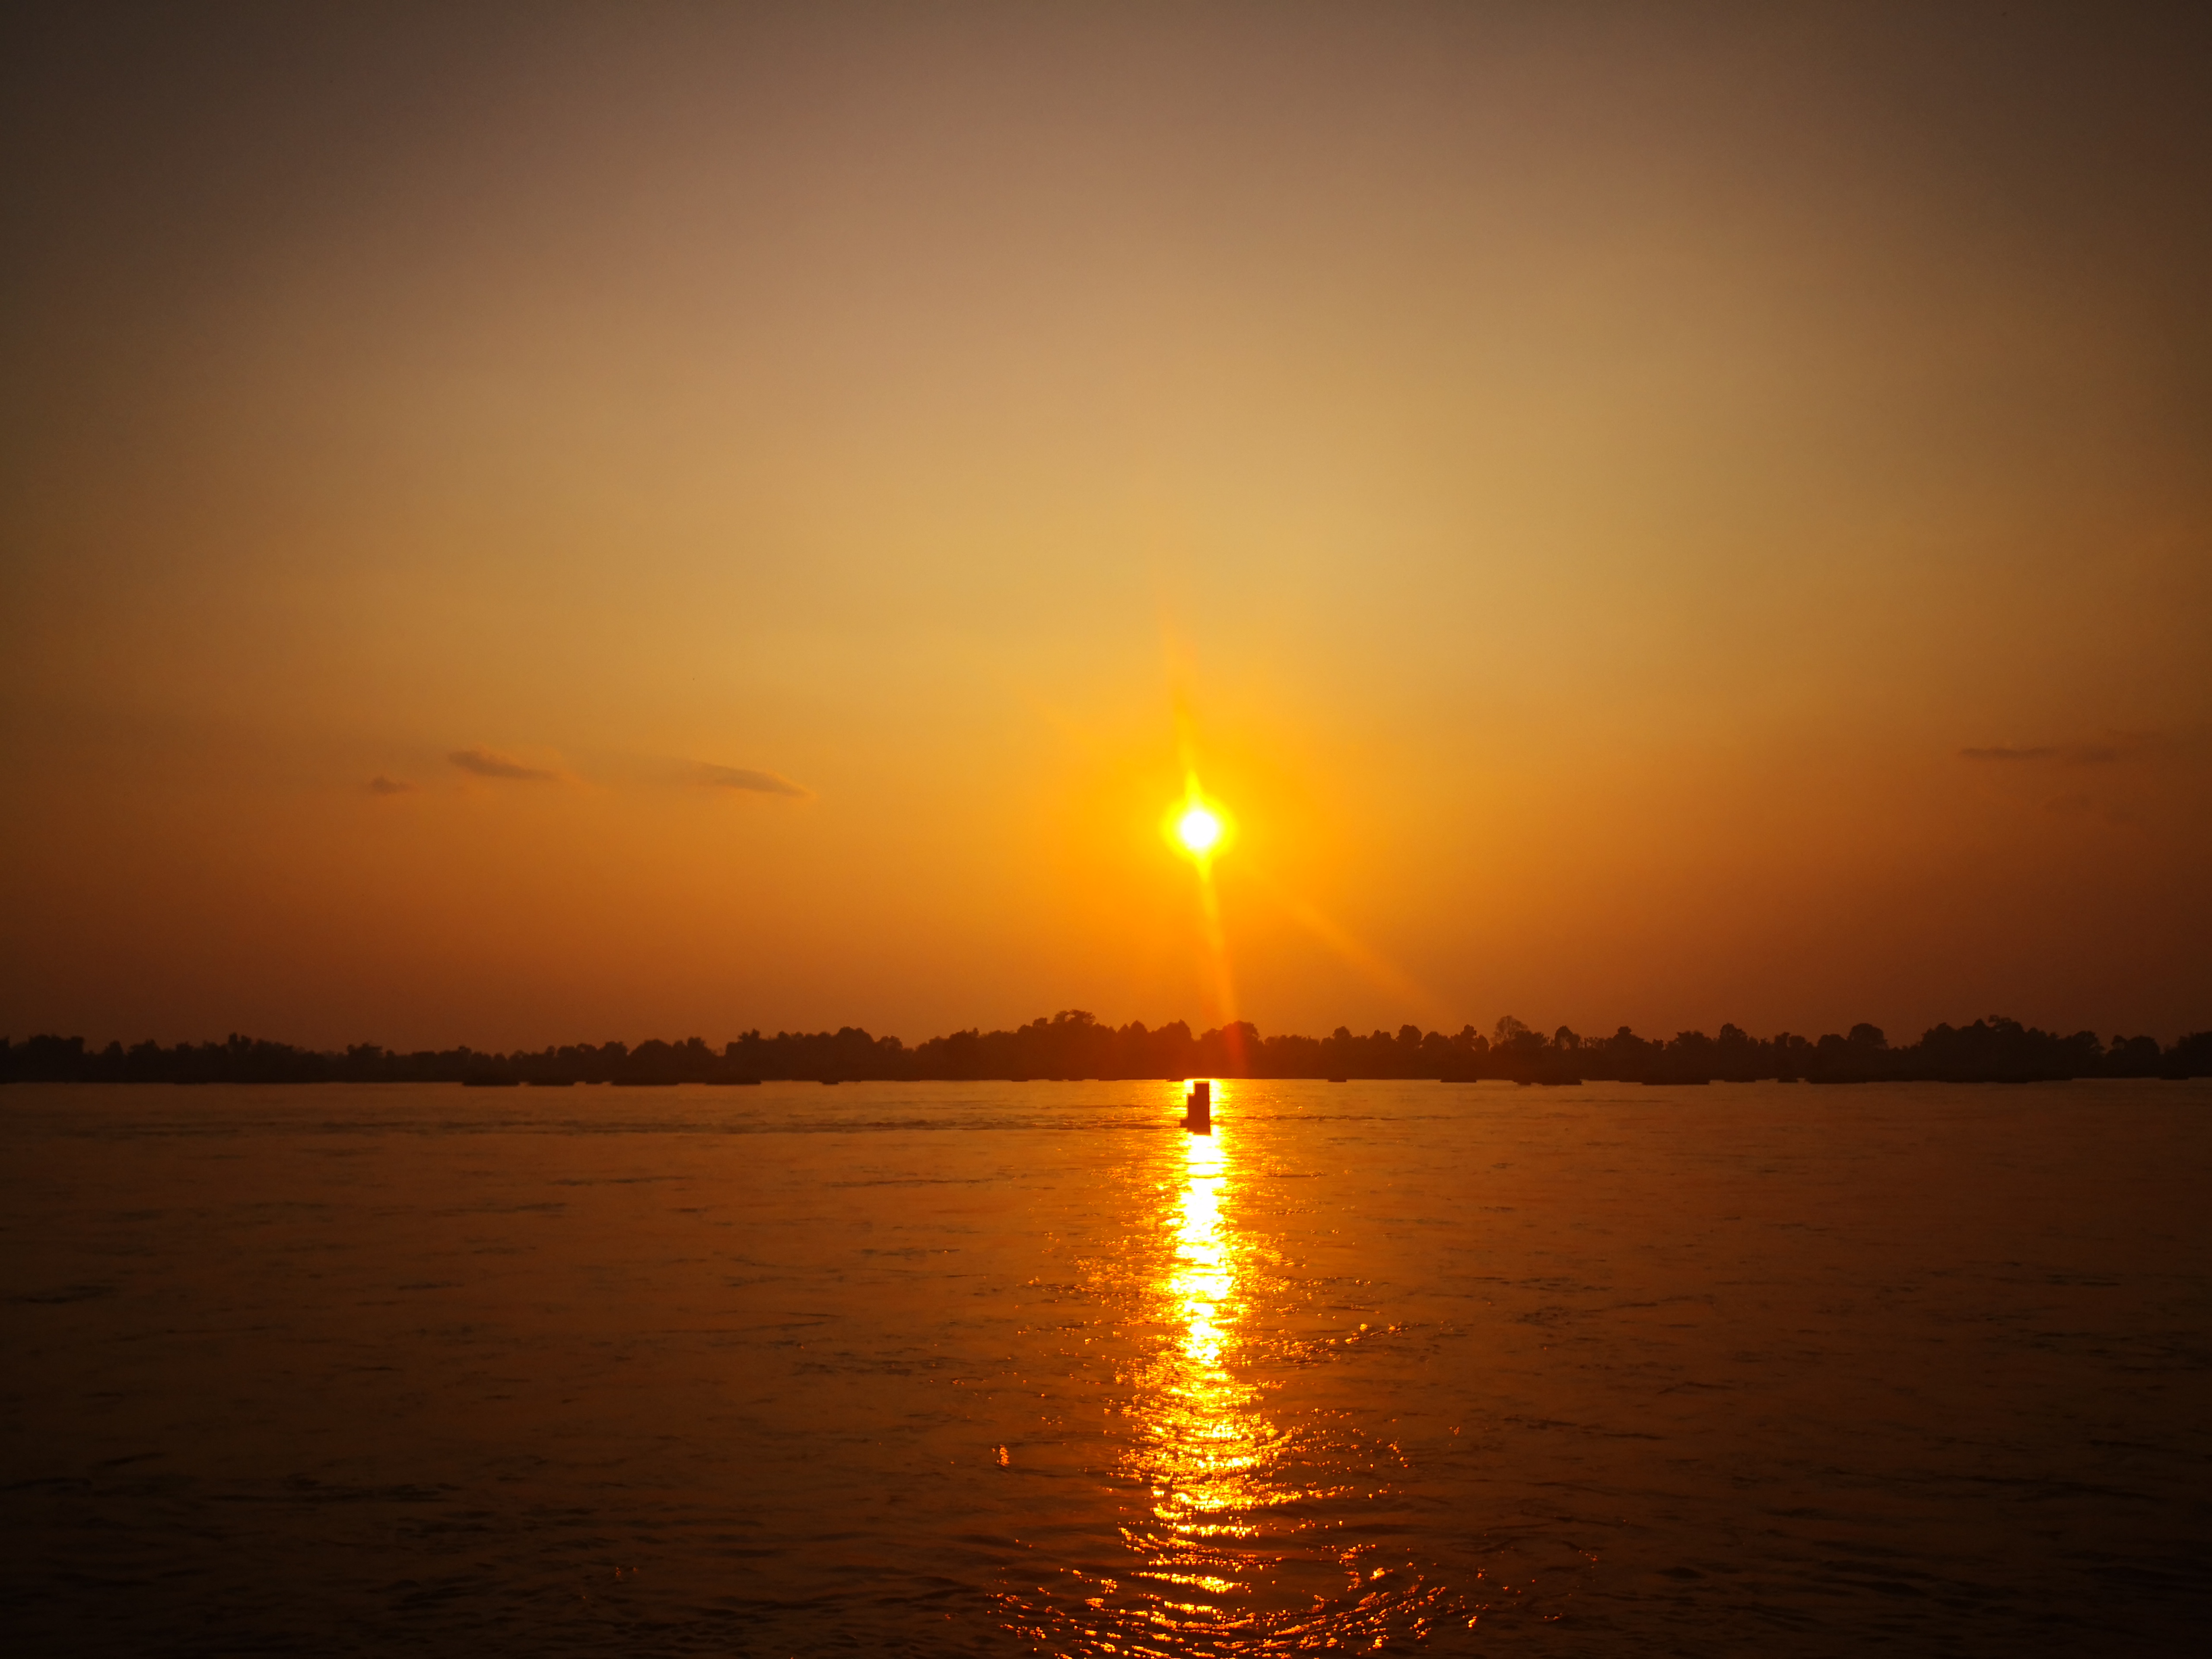
khong, river, sky, horizon, sunset, sun, sunrise, afterglow, evening, water, calm, water resources, morning, dusk, sunlight, sea, reflection, sound, astronomical object, dawn, waterway, cloud, heat, red sky at morning, backlighting, bank, reservoir, lake, ocean